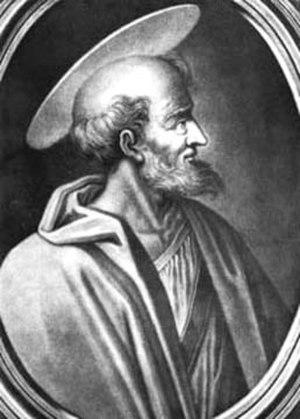
Simplice, né à Tivoli et mort à Rome le 10 mars 483, est un évêque de Rome qui accède à l'épiscopat le 3 mars 468.
Acace, dont la date de naissance est inconnue, fut patriarche œcuménique de Constantinople de 471 à 489. Il avait d’abord été directeur de l’orphelinat de Constantinople avant d’être élevé au trône patriarcal comme successeur du patriarche Gennade. Après s’être opposé à l’usurpateur Basiliskos, il continua sous l’empereur Zénon la politique traditionnelle consistant à faire alliance avec Rome contre Alexandrie dont il déposa le patriarche monophysite Pierre Mongos. Réalisant toutefois l’importance de l’unité des provinces orientales pour l’empire, il rétablit Pierre Mongos et composa pour l’empereur Zénon l’Henotikon, compromis susceptible, pensait-il, de rallier chalcédoniens et monophysites. Ceci devait conduire à sa condamnation par Rome et au schisme acacien. Ce schisme prit fin avec l’avènement de Justin Iᵉʳ qui révoqua l’Henotikon pendant le pontificat du pape Hormisdas.
Tivoli est une ville de la province de Rome, dans la région du Latium, en Italie. Très ancienne cité datant d'avant la colonisation romaine, elle fut, selon la tradition et quelques éléments archéologiques, fondée en 1215 av. J.-C., bien que ses plus anciens vestiges, que constituent les murs d'enceinte, datent du IVᵉ siècle av. J.-C. Elle connut, sous le nom de « Tibur », un apogée durant la période romaine, avec la construction par l'empereur Hadrien de sa résidence de villégiature, la villa d'Hadrien, au début du IIᵉ siècle. Durant toute cette période, la ville s'enrichit grâce à l'extraction de travertin, servant à la construction des palais romains, et également grâce à ses eaux thermales réputées. De la Renaissance au XIXᵉ siècle, divers cardinaux et papes relèvent l'attrait de la ville par la construction de la villa d'Este, qui reste l'un des plus importants exemples et modèles de jardins d'eau de cette période, ayant attiré de très nombreux artistes européens, peintres, poètes ou musiciens voyageant dans la campagne romaine.